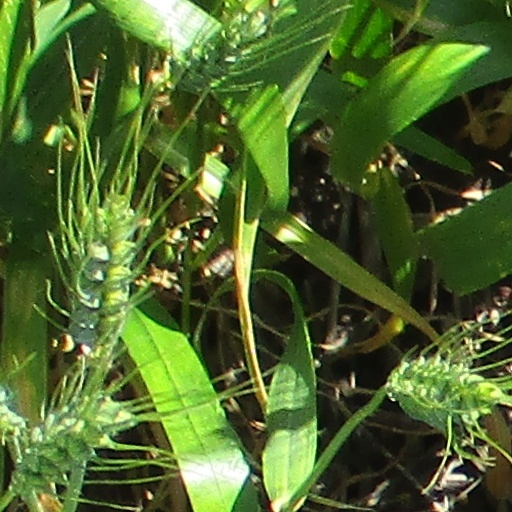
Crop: wheat